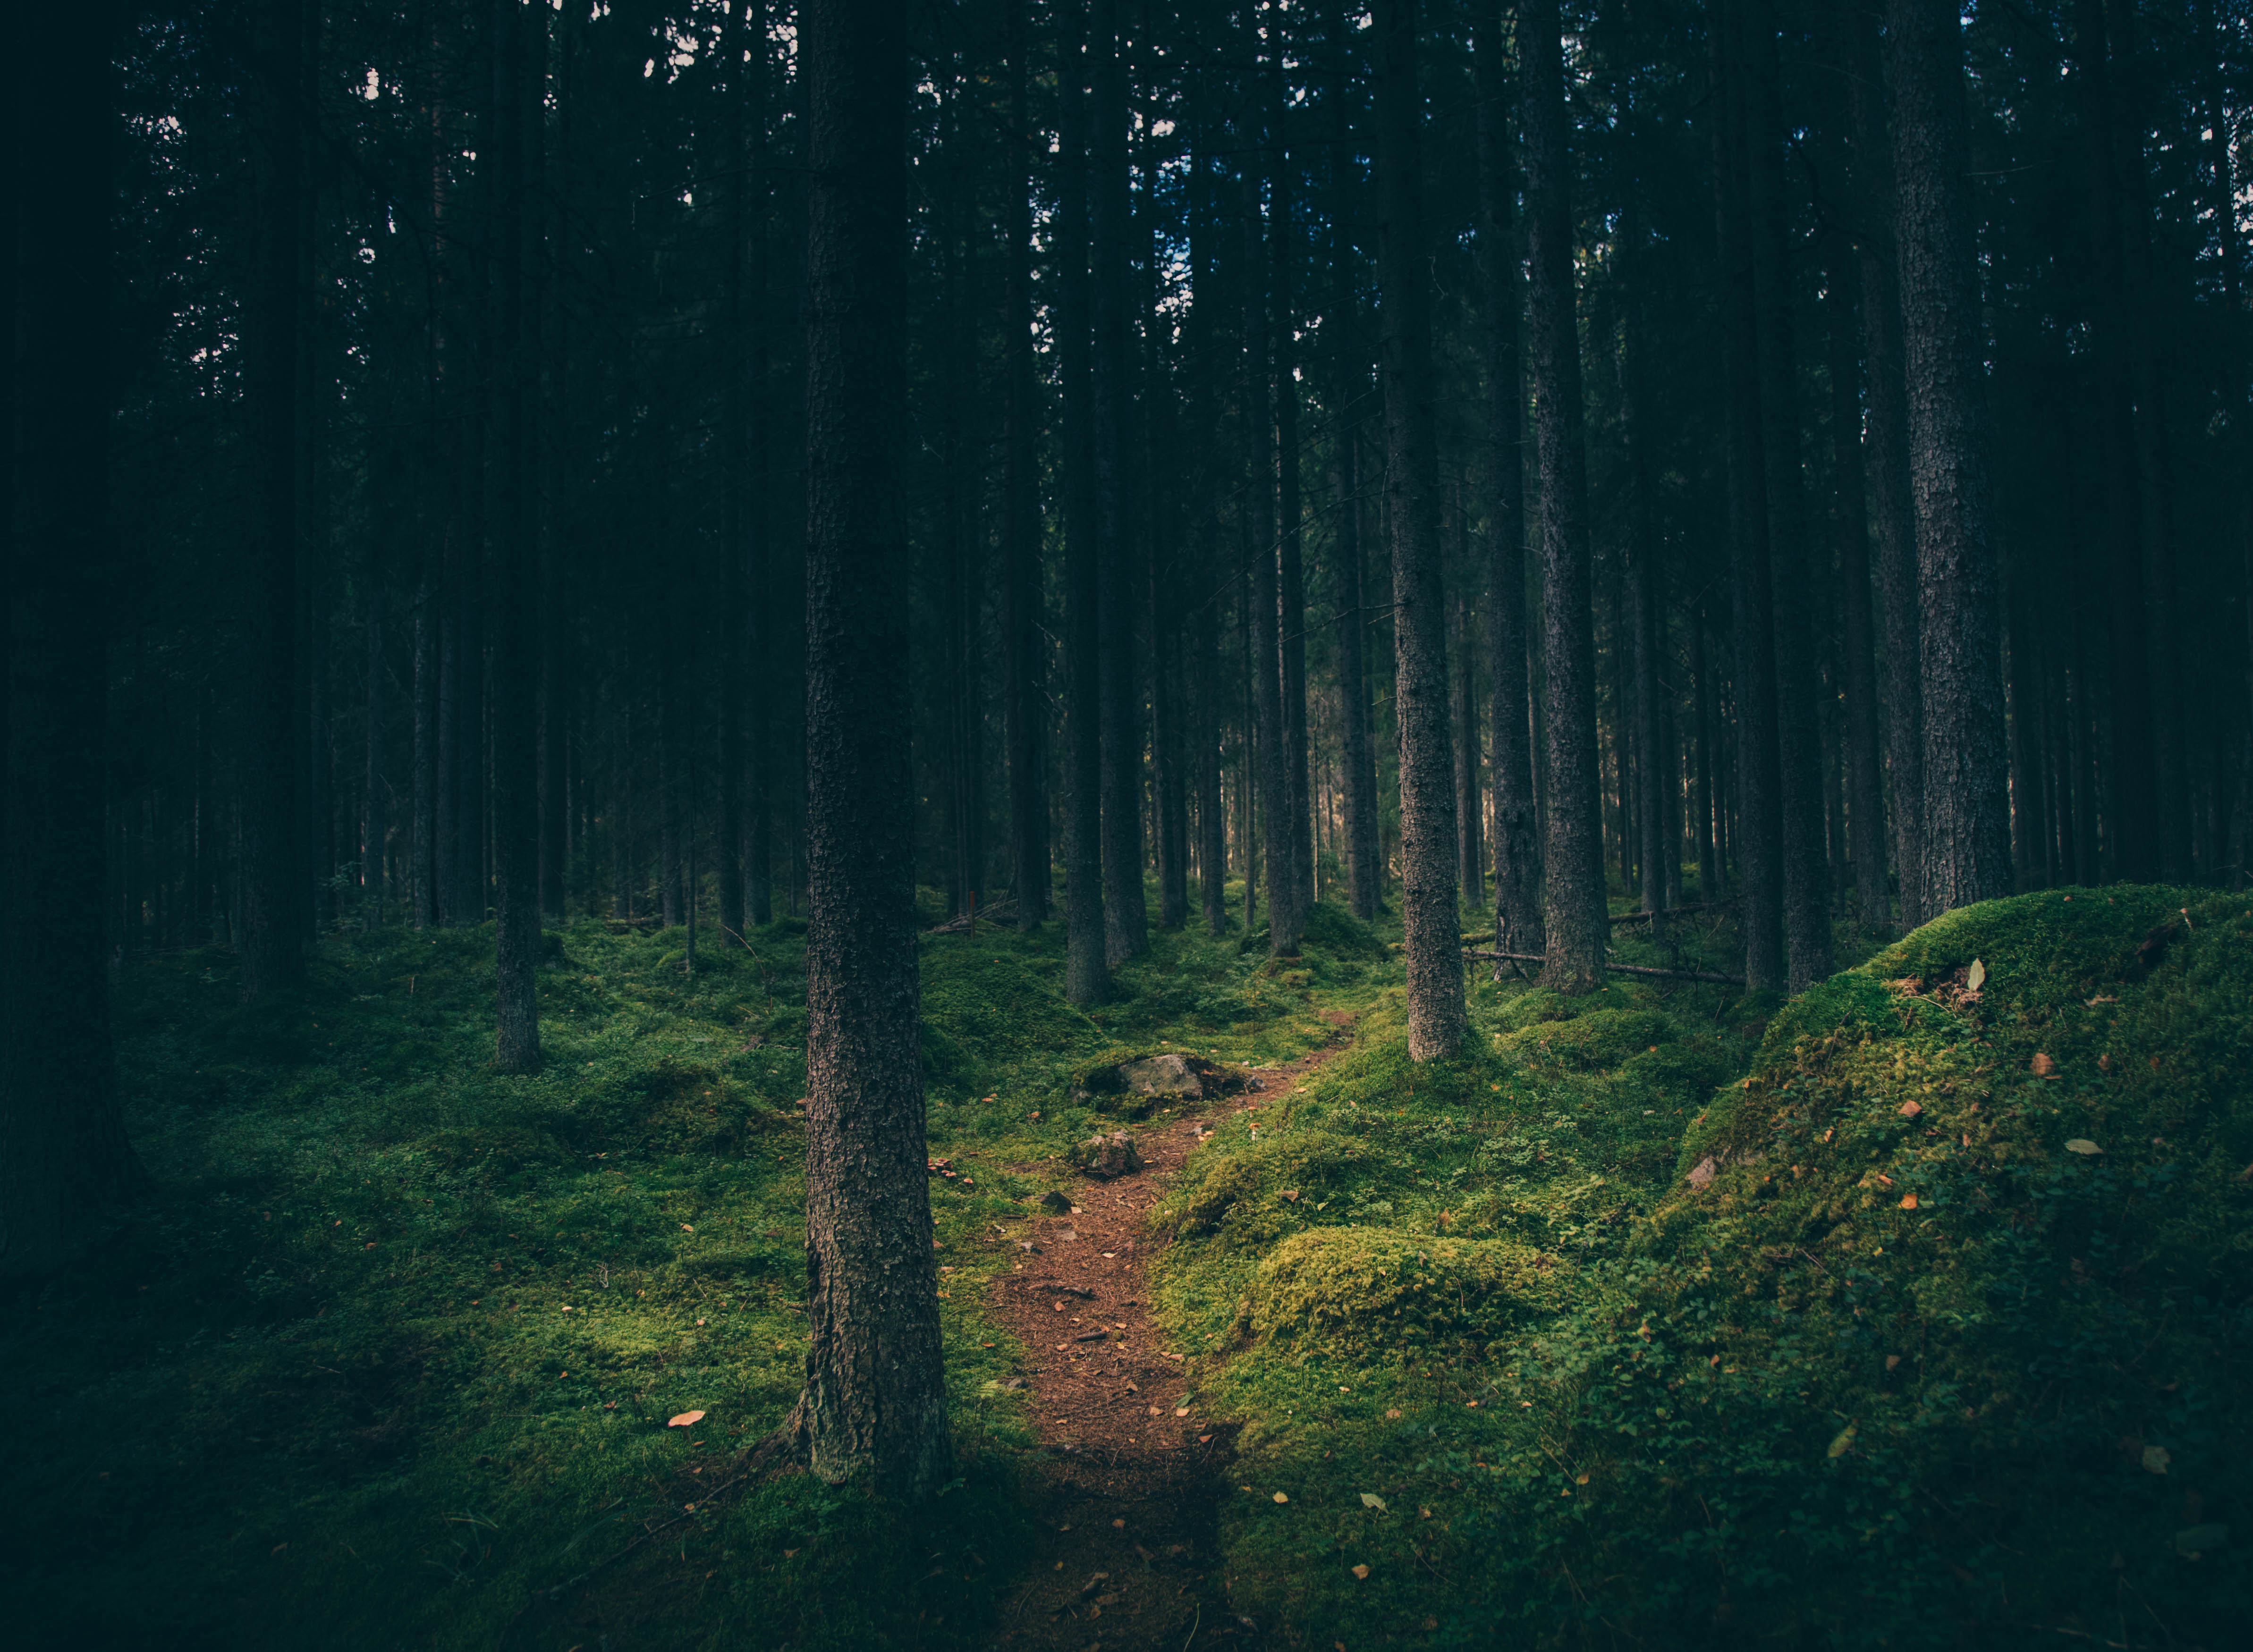
tree, nature, forest, path, pathway, light, mist, night, sunlight, morning, leaf, trunk, green, reflection, jungle, darkness, woodland, habitat, ecosystem, natural environment, geographical feature, atmospheric phenomenon, woody plant, computer wallpaper